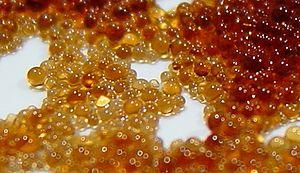
Les échangeurs d'ions sont des macromolécules insolubles comportant des groupements ionisables ayant la propriété d'échanger de façon réversible certains de leurs ions au contact d'autres ions provenant d'une solution.